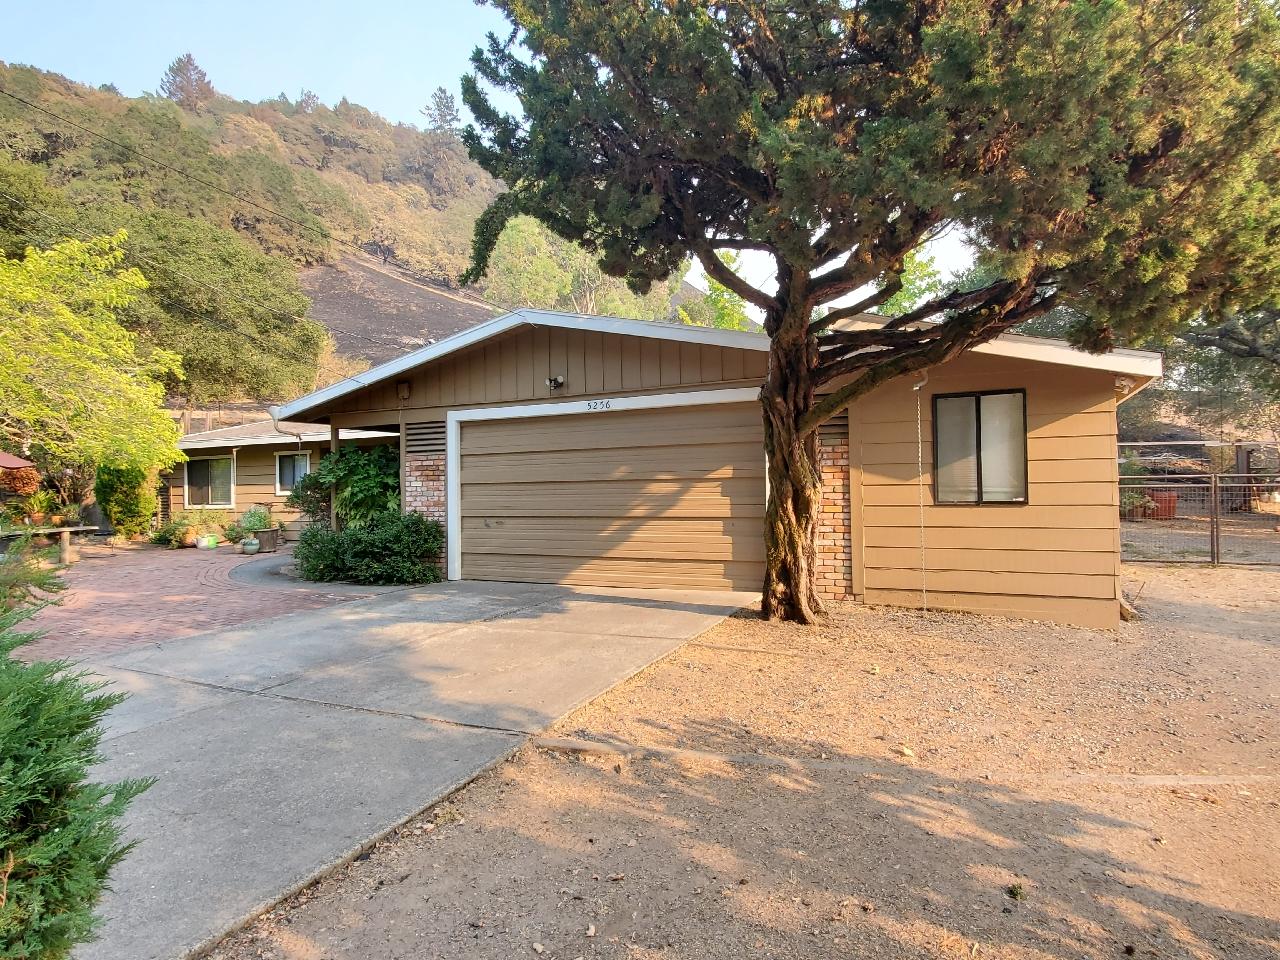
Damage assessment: no_damage